Xenoblade Chronicles (video game)

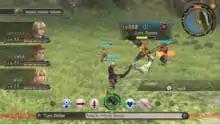
A battle between Shulk (the player), Reyn, and Fiora against hostile wildlife in "Xenoblade Chronicles"

"Xenoblade Chronicles" has a real-time action-based battle system, where the player controls the current lead character in real-time, and party members will "auto-attack" when enemies enter their attack radius. Manually input attacks, called "Arts", may also be performed by the player, but in a limited fashion. Battle Arts are only available after a "cooldown" period that occurs after they are used, while character-specific "Talent Arts" become available after enough auto-attacks are executed. Both party members and enemies have a finite amount of health points, and attacks deplete this value. Combat is won when all enemies lose their HP, but is lost if the player character loses all their HP and is unable to be revived. Health may be restored by the player by using healing Arts in battle, and regenerates automatically outside of battle. Winning battles earns the player experience points, which allows the characters to grow stronger as they level up and learn new Arts. Arts for each character must be set by the player on their respective setup, called a "Battle Palette", outside of battle.